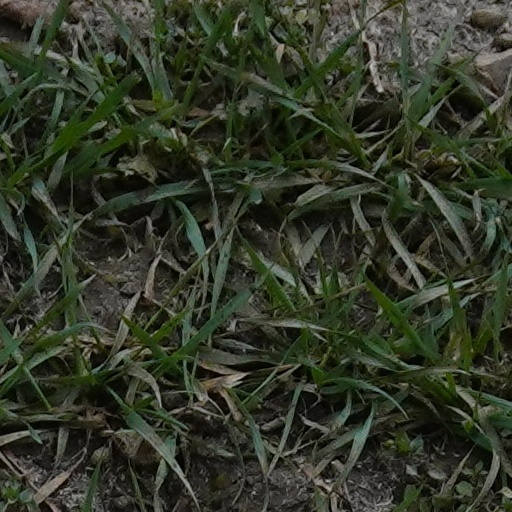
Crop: wheat